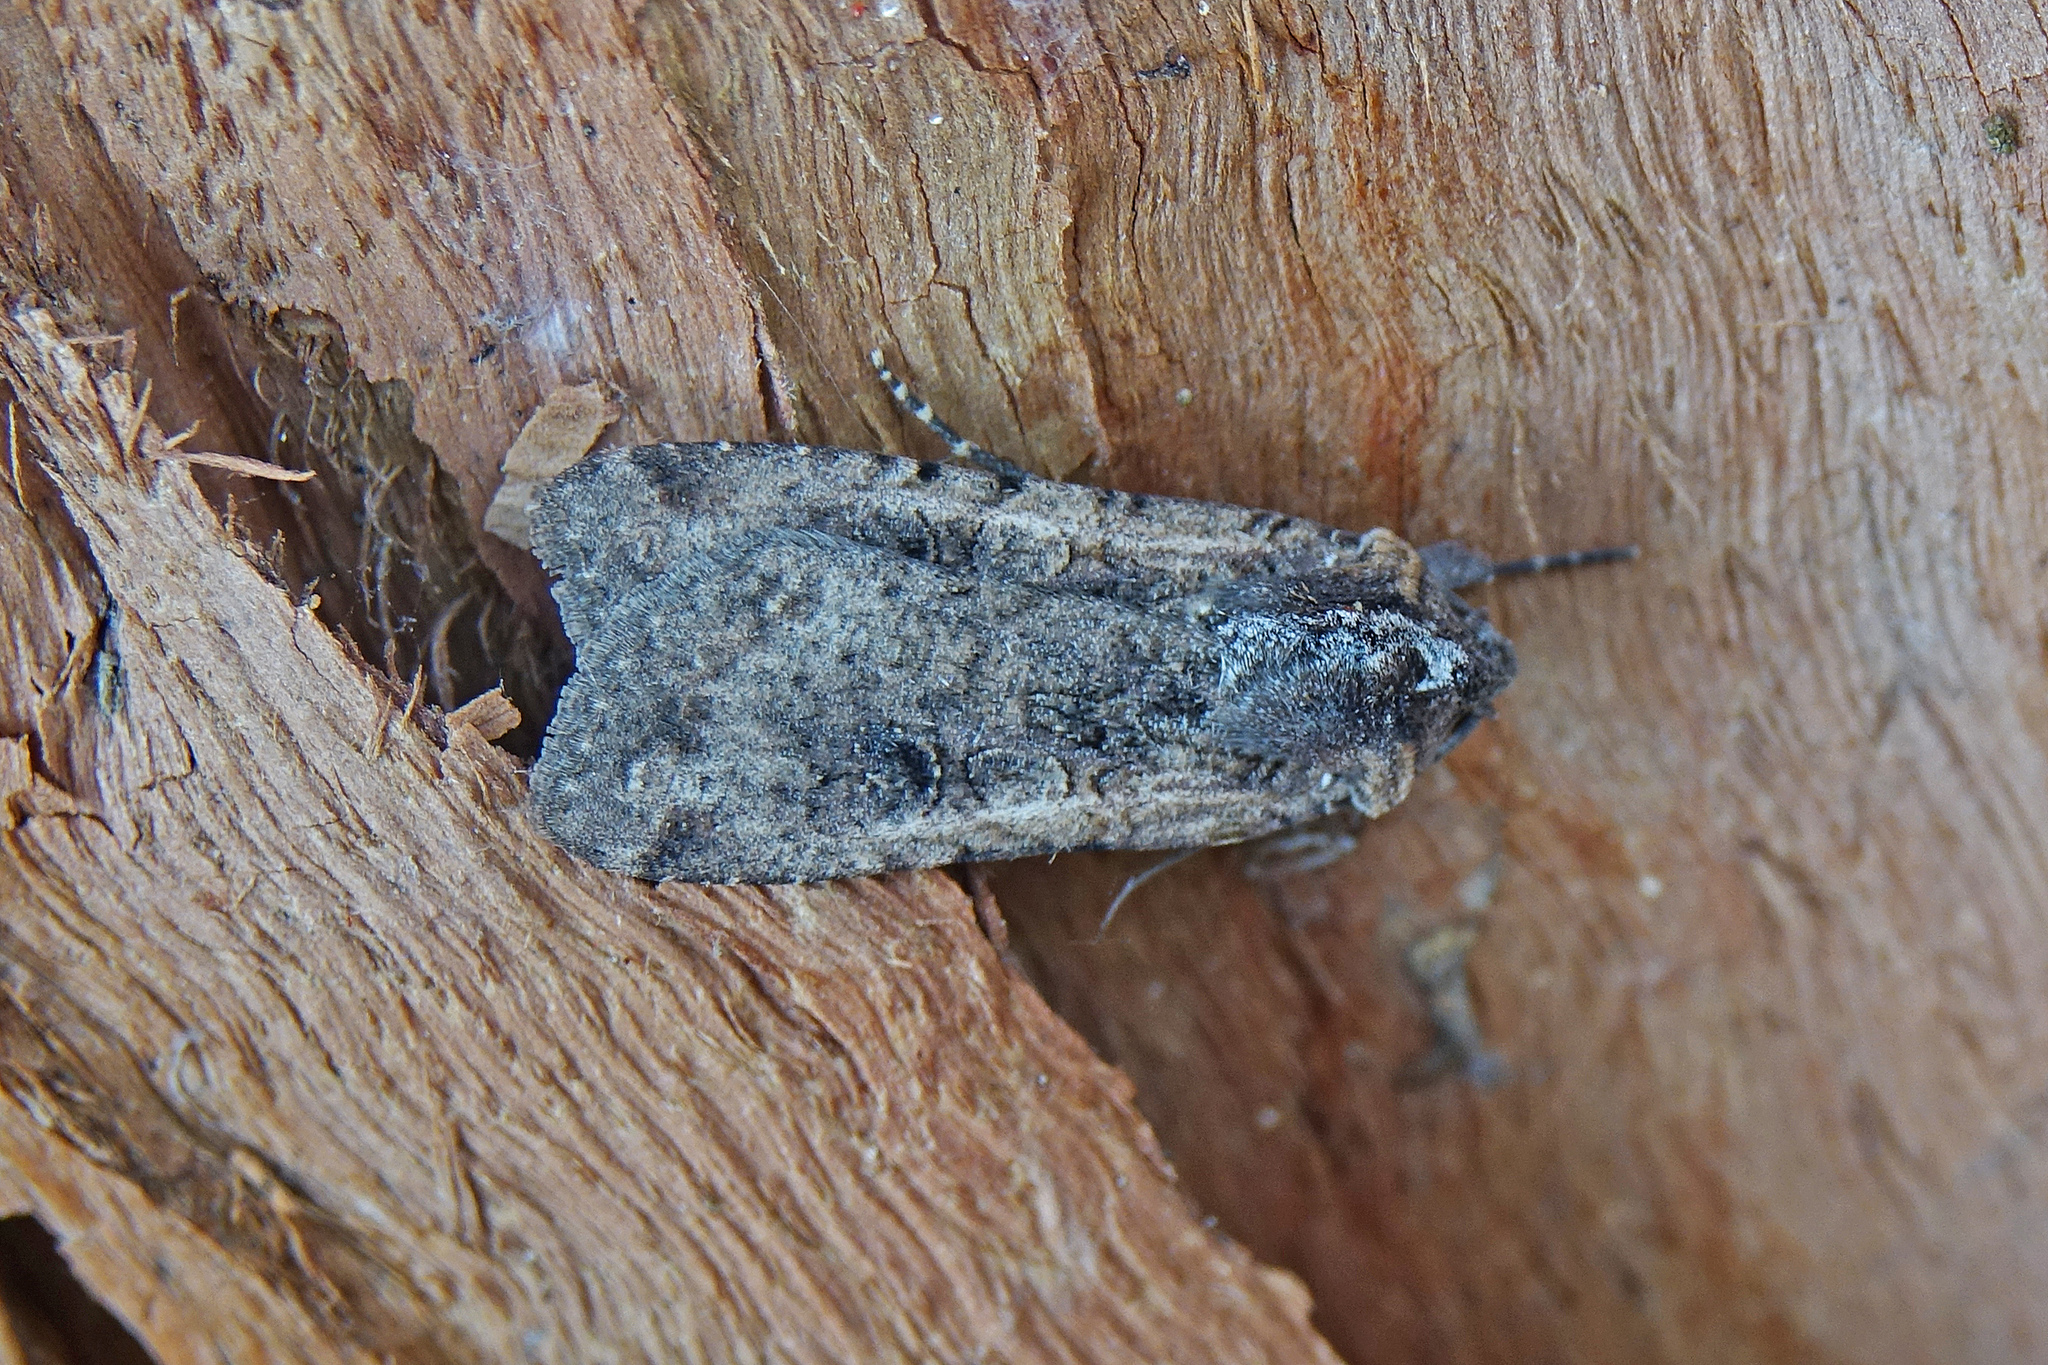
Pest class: cutworms